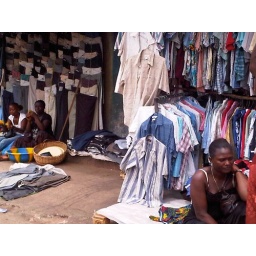
Most of charitable donations in clothes and materials get sold in the main market twice thrice over here !